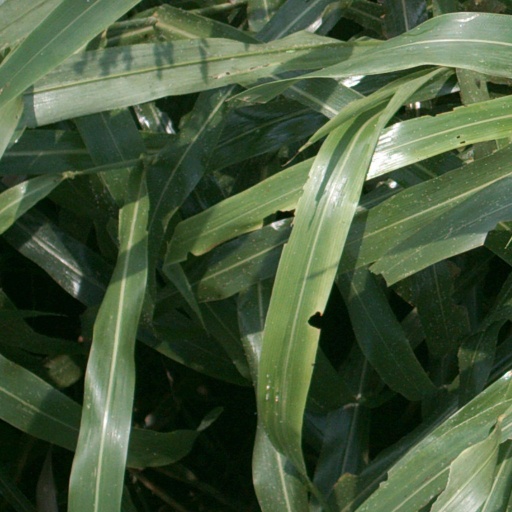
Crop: sorghum